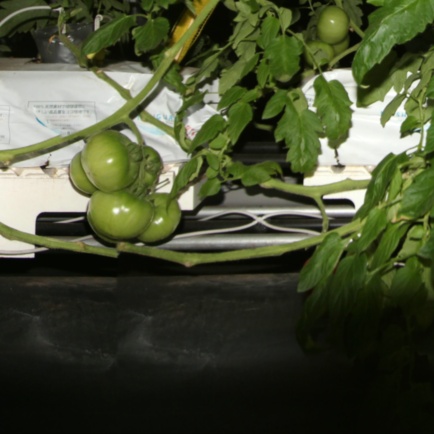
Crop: tomato